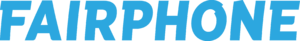
Fairphone est une entreprise néerlandaise, créatrice de smartphones, dont la conception et la production ont été pensées pour intégrer des contraintes environnementales et de commerce équitable. C'est également le nom des téléphones, créés par la société, dont les éléments matériels et logiciels ont été pensés pour être facilement réparés ou mis à jour.